Dorsetshire and Wiltshire Fortress Royal Engineers

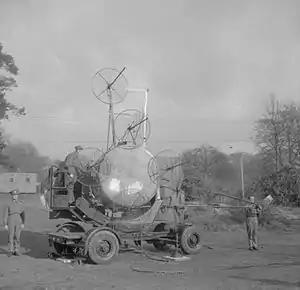
150 cm Searchlight with AA Radar No 2.

As the international situation worsened, key personnel of the unit were called up on 22 August, and the TA was fully mobilised two days later. In the first weeks of the Phoney War the CD light installations at Portland and the naval training establishment HMS "Osprey" were put into service, despite a lack of stores and a serious fire in the Nothe generator room on 10 September that burnt out the switchboard and cables. Portable Lister generators from the AA S/Ls were used as a temporary measure. Five AA S/L sections, each of six lights, were deployed around Weymouth and Dorchester, operating under the control of the Portland AA Gun Operations Room (GOR):